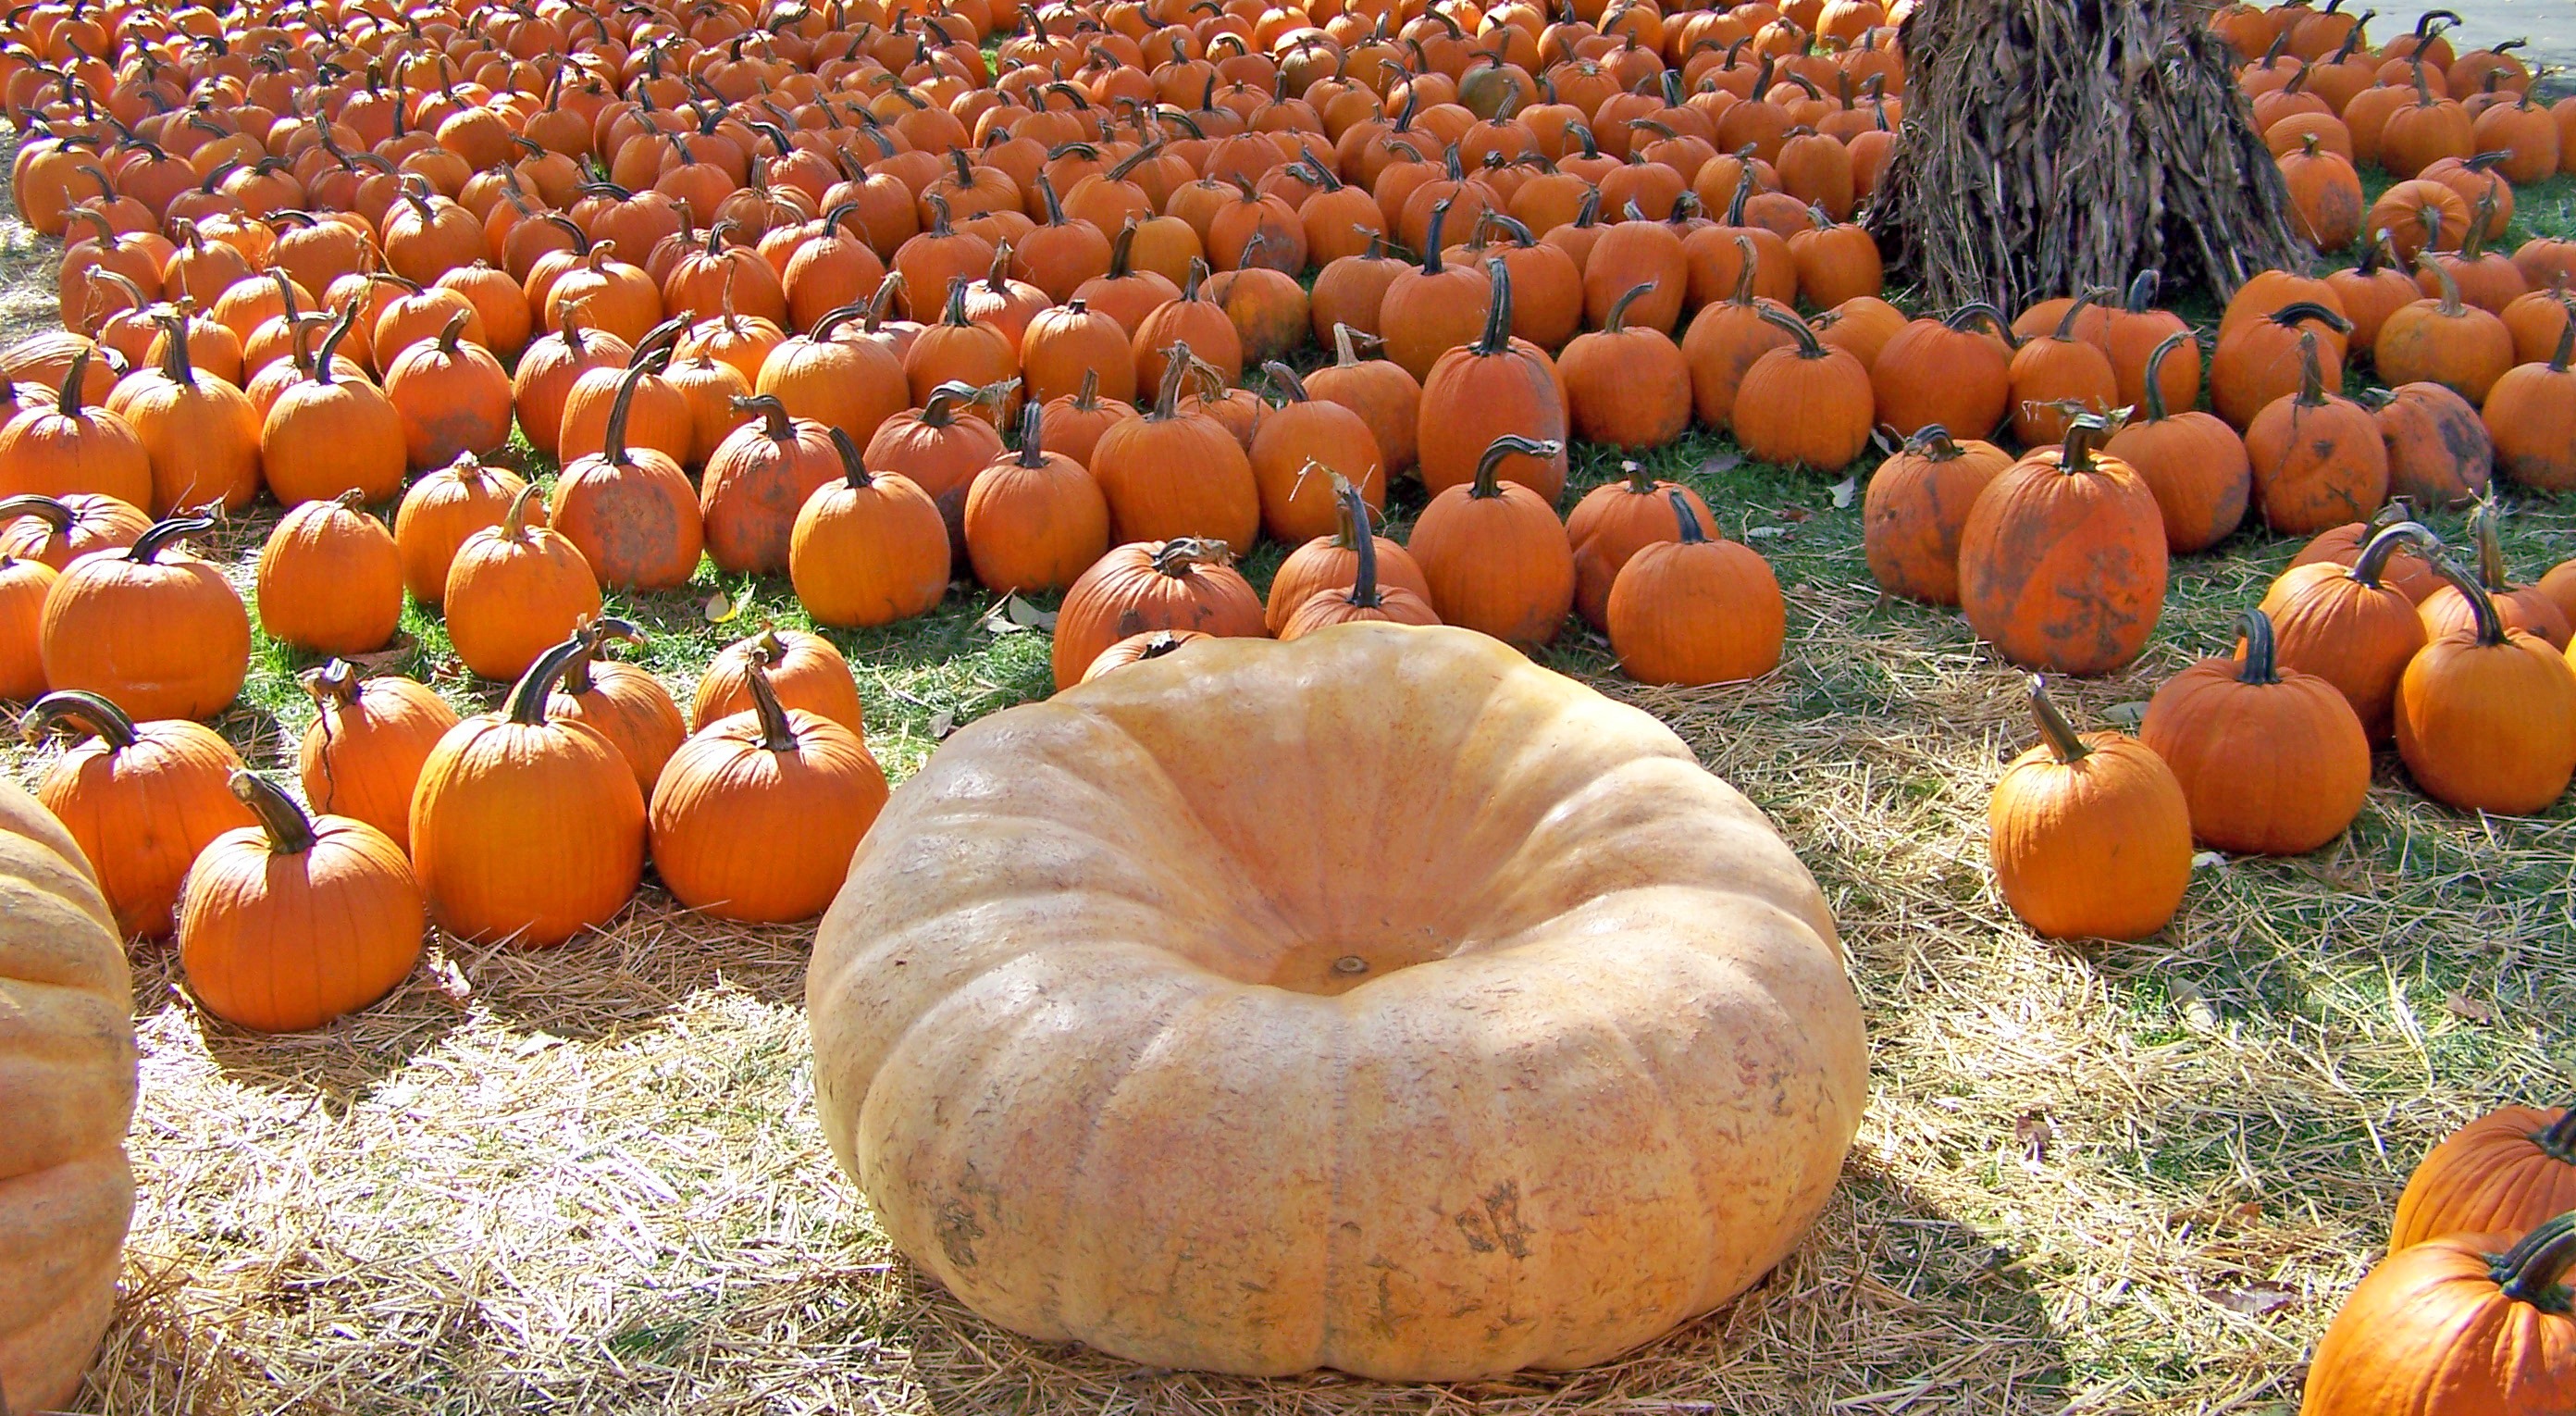
decoration, harvest, produce, vegetable, autumn, pumpkin, halloween, gourd, jack o lantern, pumpkin patch, calabaza, carving, october, pumpkins, cucurbita, winter squash